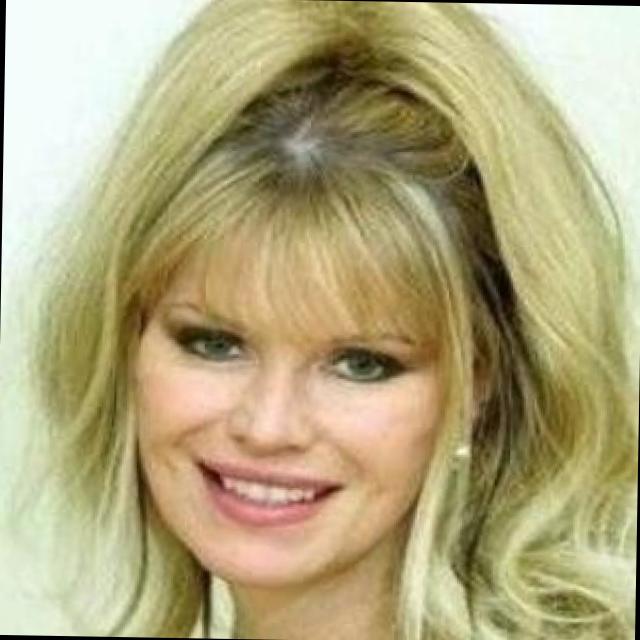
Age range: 21-44